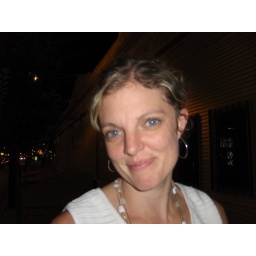
labor day weekend at the lake house in bridgman, michigan with 17 of our closest friends :D